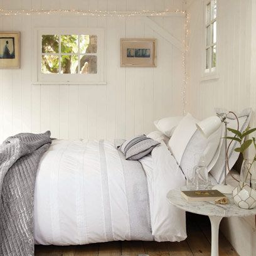
white and grey bedroom - i would put a shot of color in it